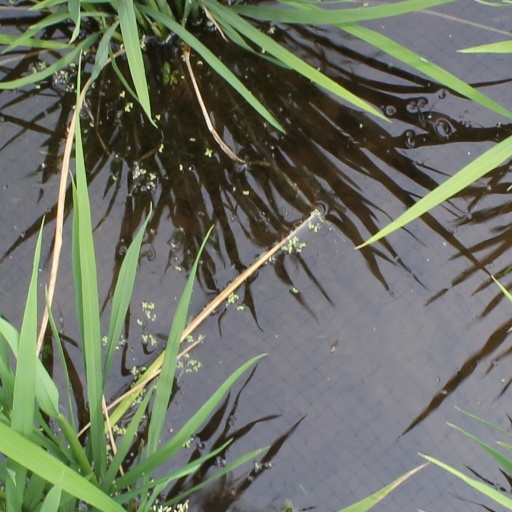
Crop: rice